Armstrong Whitworth AW.660 Argosy

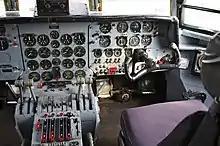
Cockpit of the Argosy

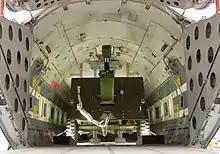
A 25 pounder gun-howitzer on the cargo deck of an Argosy

The Armstrong Whitworth Argosy was a general-purpose transport aircraft largely used for freight operations by both military and civil operators. At the time of its introduction, the type was considered to be unique in its class. Principally designed as a freighter, the aircraft could also be used for other tasks. The Argosy was offered in a convertible configuration for carrying both freight and passengers; the civil variant could accommodate a maximum of 80 passengers while providing comfort and speed conditions comparable to the contemporary Vickers Viscount airliners. In the cargo role, the Argosy was designed for rapid turnaround times of only 20 minutes without the use of lifting trucks or cranes, utilising pallets and rollers to eliminate packaging.